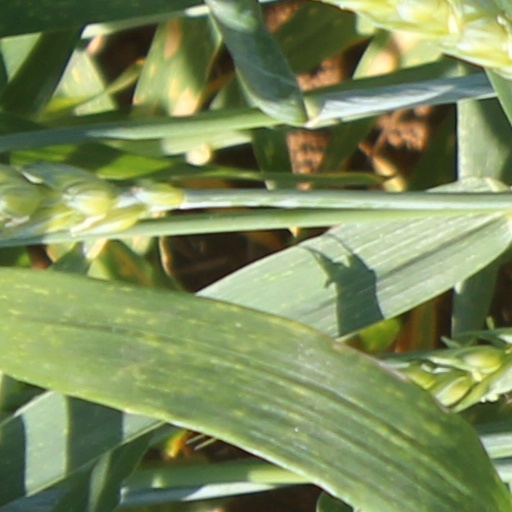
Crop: wheat